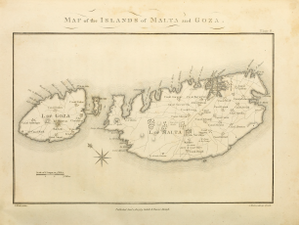
L'histoire de Malte, de l'archipel maltais pour être plus précis, est très riche, en lien avec sa position stratégique en mer Méditerranée. Ces îles connaîtront l'occupation de toutes les puissances qui se succéderont pour le contrôle de la Méditerranée : les Phéniciens, les Grecs, les Romains, les Barbares, les Byzantins, les Arabes Aghlabides d'Ifriqiya, les Normands, les Hohenstaufen, les Angevins, les Aragonais avant d'être marquées en particulier par l'influence de l'ordre de Saint-Jean de Jérusalem et les Britanniques avec les Français dans l'entre-deux-guerre.